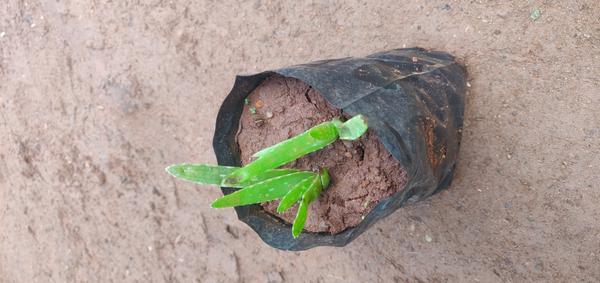
Plant: Aloevera